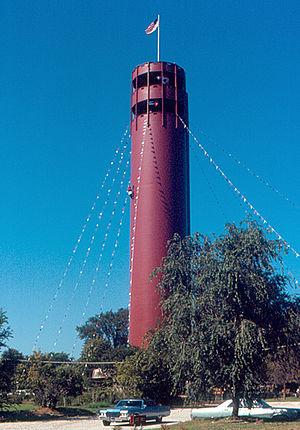
Peoria Heights est un village situé en limite des comtés de Peoria, Tazewell et Woodford dans l'Illinois, aux États-Unis. Il est incorporé le 10 novembre 1901. Il est implanté en bordure du lac Upper Peoria, une partie de la rivière Illinois.